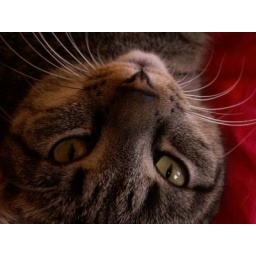
kitty in red